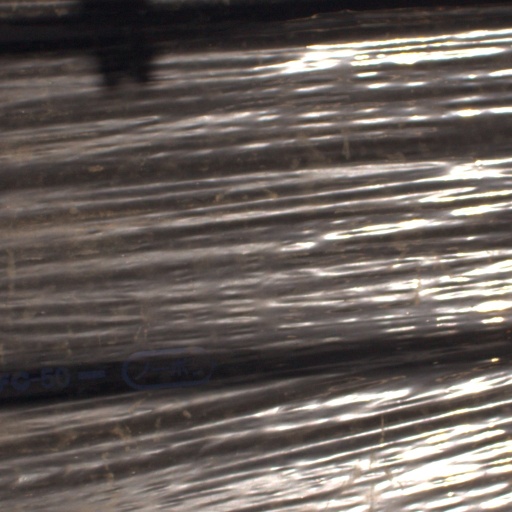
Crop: Jerusalem artichoke